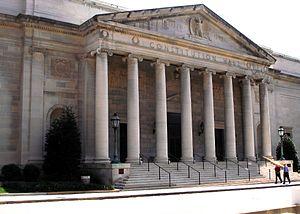
Les Filles de la Révolution américaine constituent une société américaine réservée aux femmes qui se fonde sur la lignée généalogique pour accepter ses membres, pouvant prouver sa descendance d'une personne, civile ou militaire, impliquée dans l'instauration de l'indépendance des États-Unis en 1776.
Les Filles de la Révolution américaine constituent une société américaine réservée aux femmes qui se fonde sur la lignée généalogique pour accepter ses membres, pouvant prouver sa descendance d'une personne, civile ou militaire, impliquée dans l'instauration de l'indépendance des États-Unis en 1776.